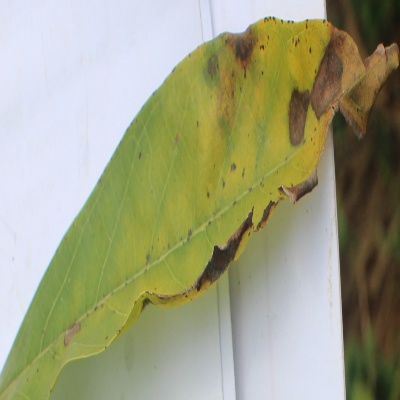
Crop: Cassava
Condition: brown spot